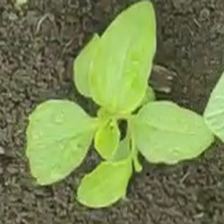
Weed species: Kena_(Commplina_benghalensio)